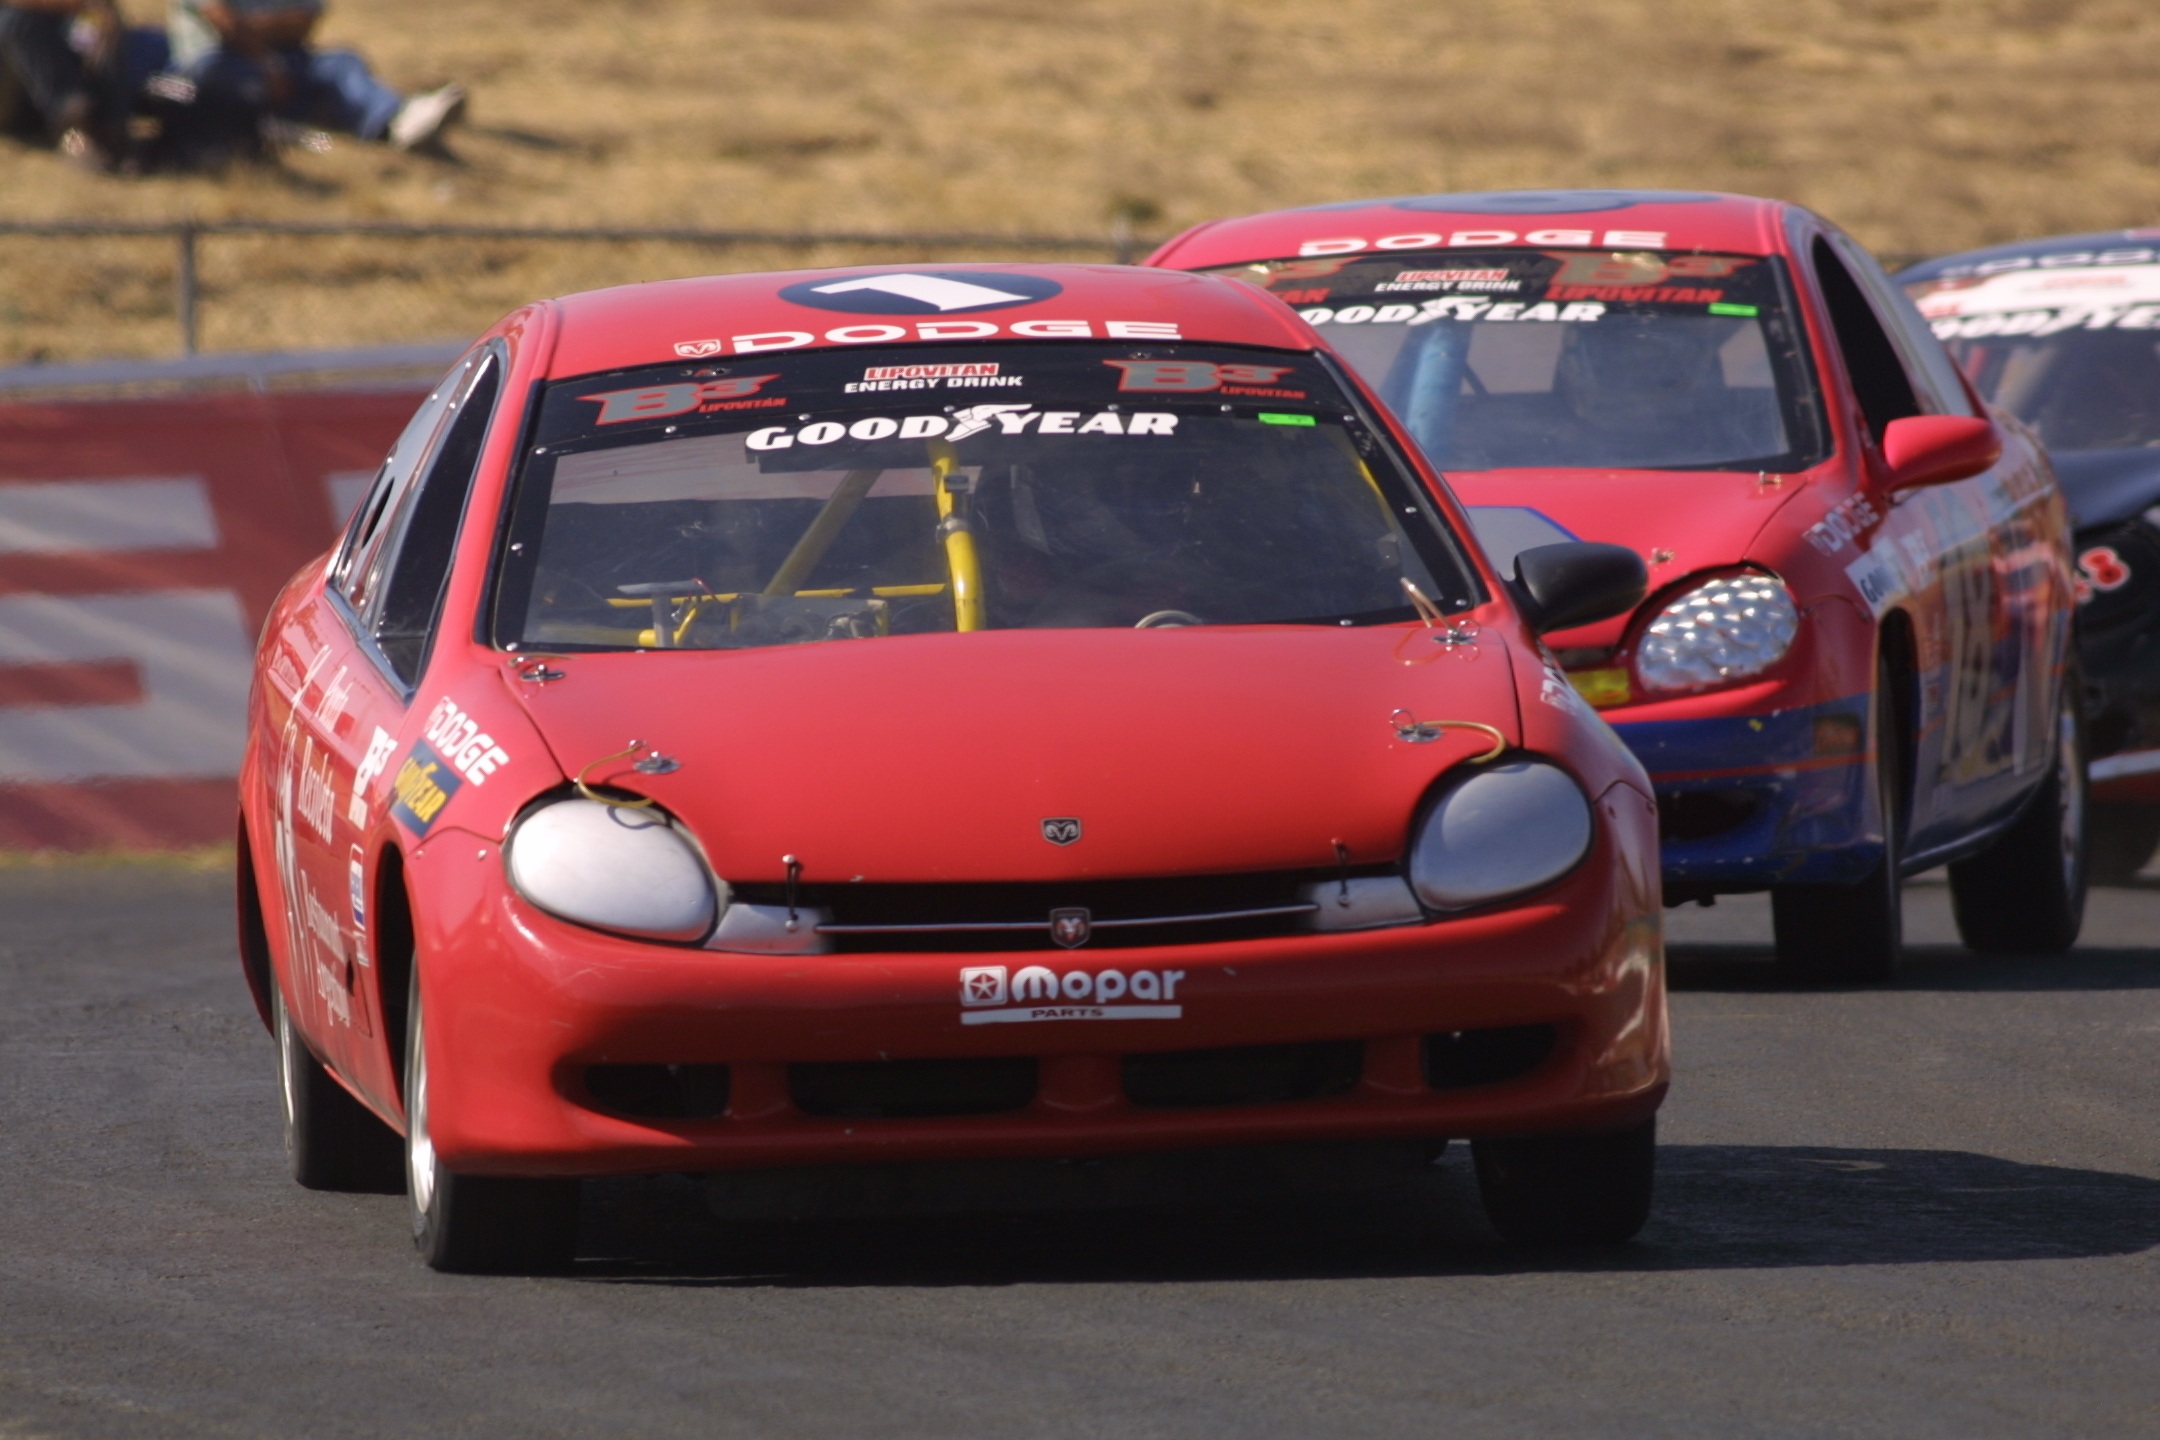
car, vehicle, auto, automotive, sports car, race car, race, competition, sports, wheels, racing, race track, motorsport, land vehicle, racing cars, auto racing, automobile make, automotive design, performance car, stock car racing, rallycross